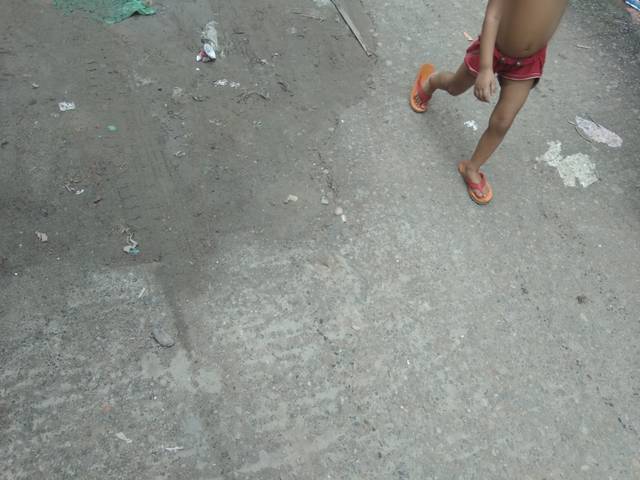
Region: Bangladesh
Coordinates: 23.801, 90.369